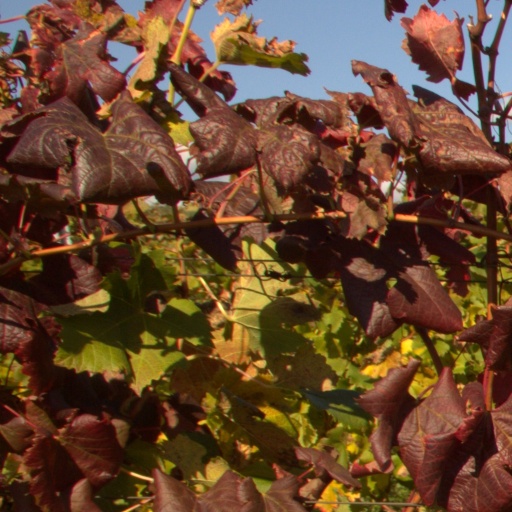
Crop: grape